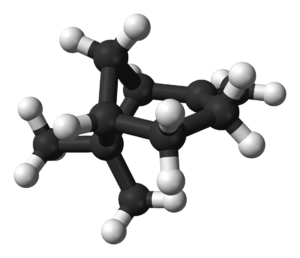
Beta-pinen
Model af kemsik struktur af Beta-pinen
Beta-pinen eller β-pinen er en farveløs væske, opløselig i alkohol men ikke i vand. Den har en nåletræagtig lugt. β-pinen forekommer naturligt i rosmarin, persille, dild, basilikum, røllikke og roser.